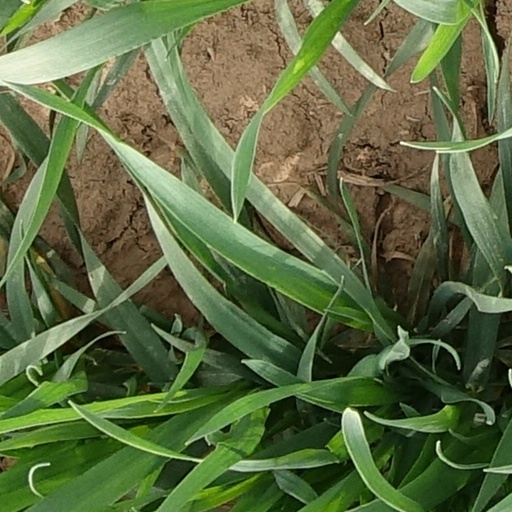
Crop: wheat